Hebron Church (Intermont, West Virginia)

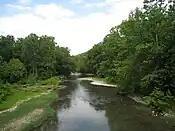
The Cacapon River, looking north from the Capon Lake Whipple Truss Bridge, northeast of Hebron Church

Hebron Church and its cemetery are located east of Carpers Pike (West Virginia Route 259) in the unincorporated community of Intermont, about southwest of Yellow Spring, and northeast of the town of Wardensville. Capon Lake and the Capon Lake Whipple Truss Bridge are northeast of the church. The church and its cemetery are on a lot.